Iglesia de La Merced, Antigua Guatemala

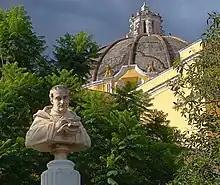
Dome

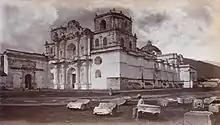
Image of La Merced in 1875. The church is in good condition, after having withstood the earthquakes of 1773. Photograph by Eadweard Muybridge.

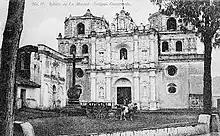
Iglesia de La Merced in 1910.

Friar Marcos Dardón arrived in Central America with the Spanish conquistadors and actively participated in the future province of The Mercy of Guatemala, created shortly after his death. The bishop of the diocese, Francisco Marroquín, brought it with him to Guatemala around 1537. The Mercedarians settled in the Almolonga Valley and five years later, after the landslide of the Volcán de Agua Volcano, they moved to the Panchoy Valley. At that time, Friar Marcos was in the province of Chiapas, holding the position of protector of the Indians. And some time later, in 1546, he went to Guatemala, where he successively held the positions of commander of the convent of the city and provincial vicar.